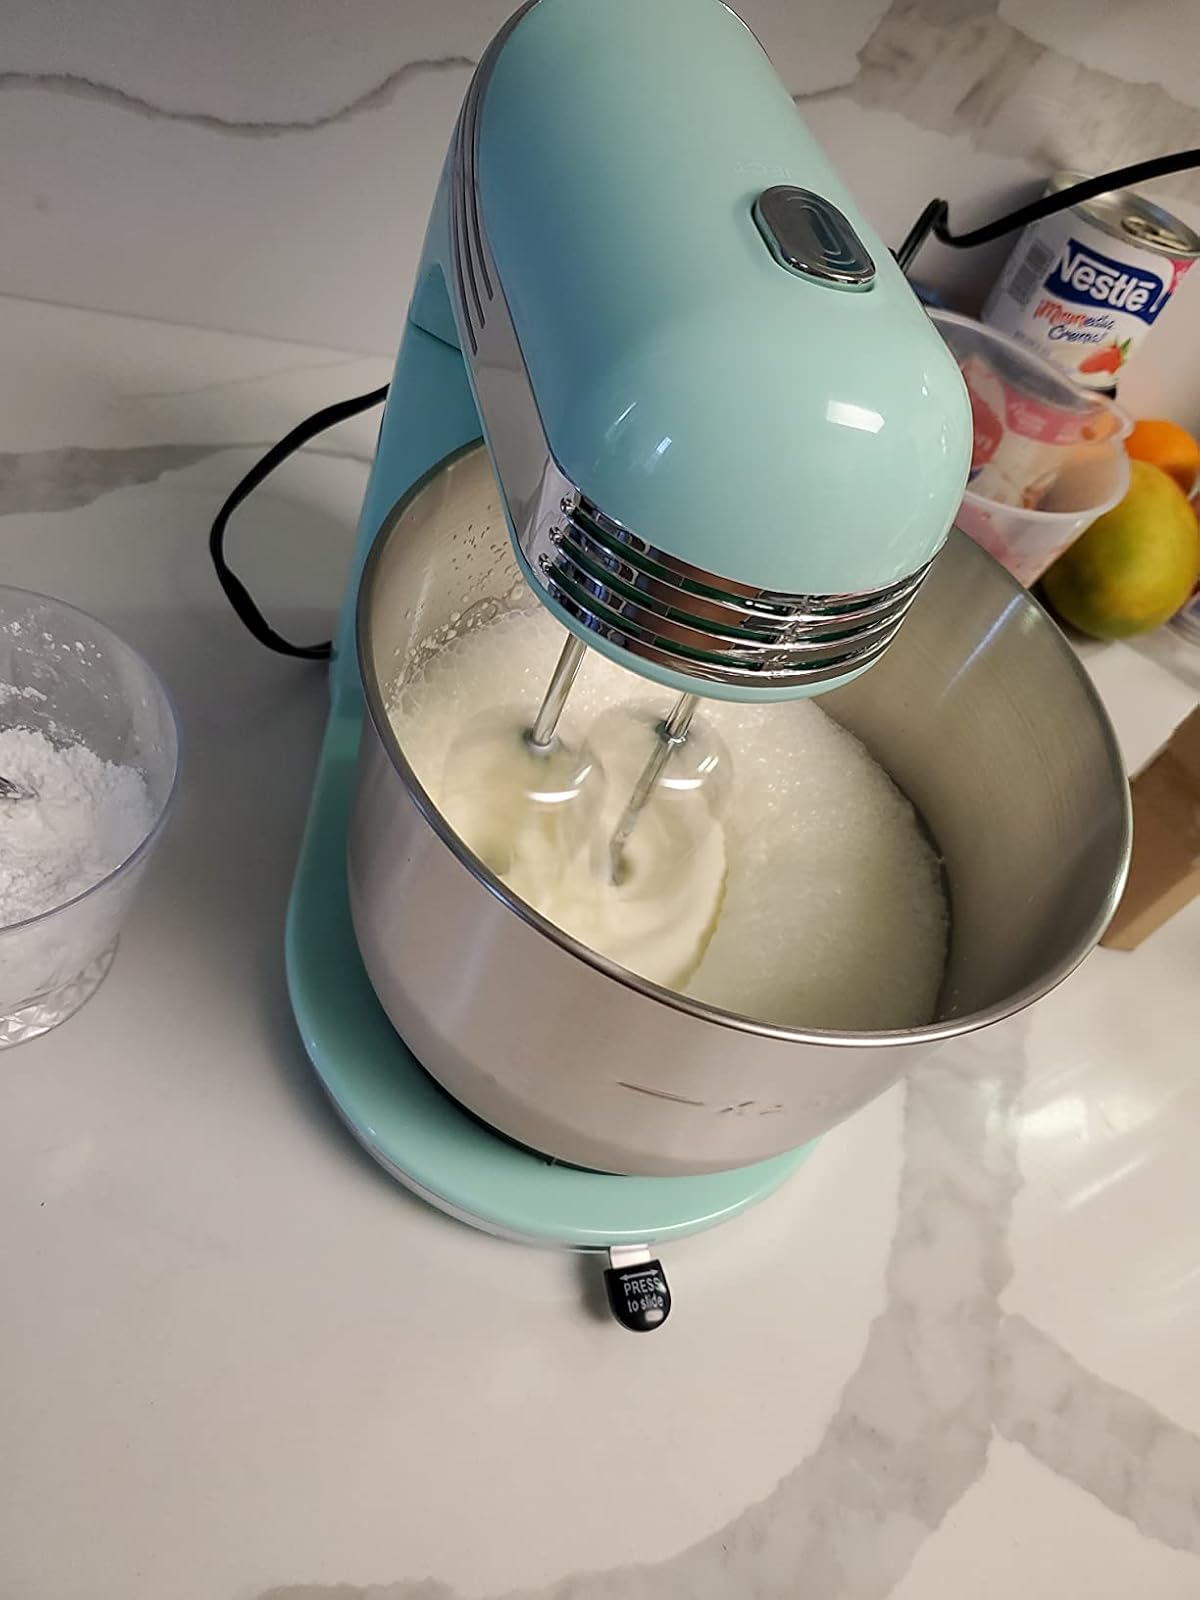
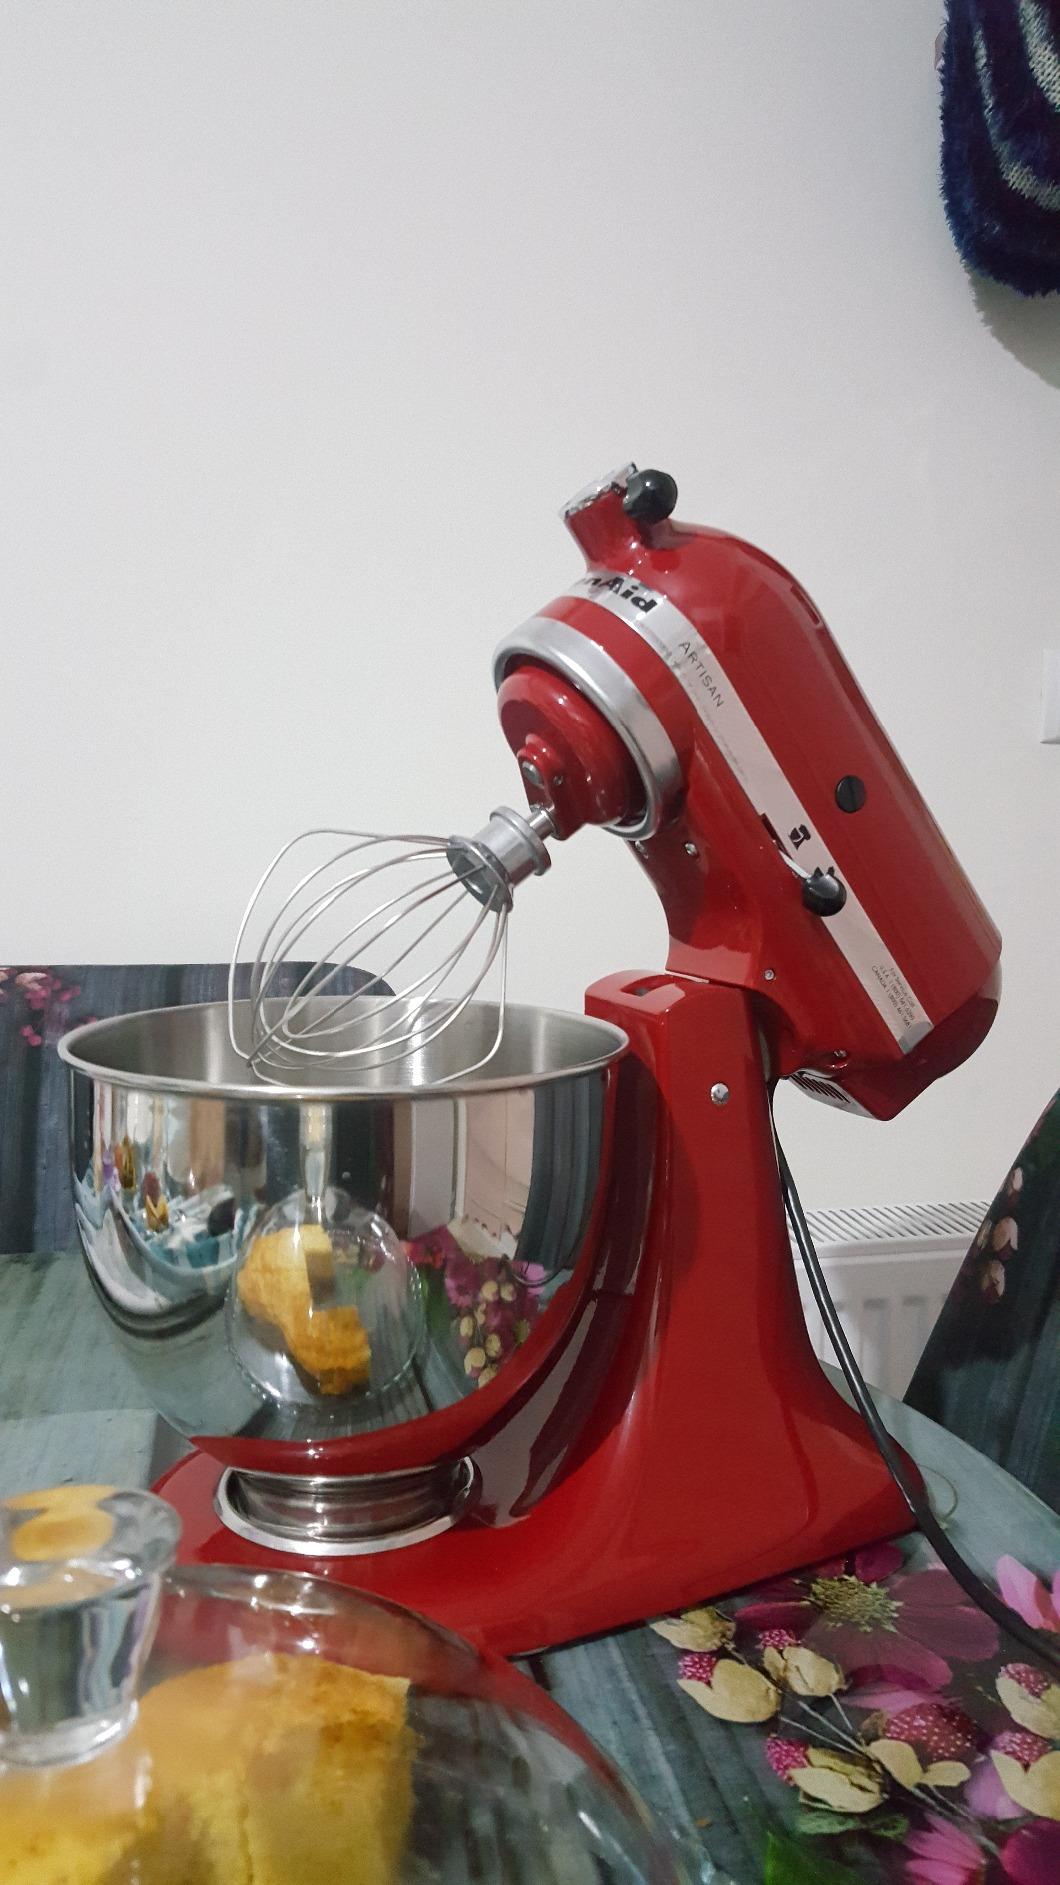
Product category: items_mixer
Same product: no